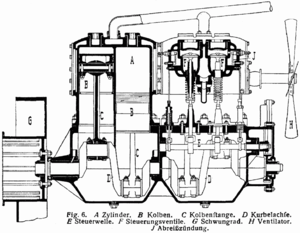
Le « Lexikon der gesamten Technik und ihrer Hilfswissenschaften » est un ouvrage encyclopédique de référence en langue allemande, axé sur la technique, publié à l'origine par l'hydraulicien Otto Lueger en 1898 et paru en quatre collections successives.
Le terme « moteur à combustion et explosion » désigne tout type de moteur à combustion interne à pistons alternatifs ou rotatifs, Diesel ou à allumage commandé dans lesquels les gaz brûlent avec un front de flamme dont la vitesse est, normalement, inférieure à celle du son.